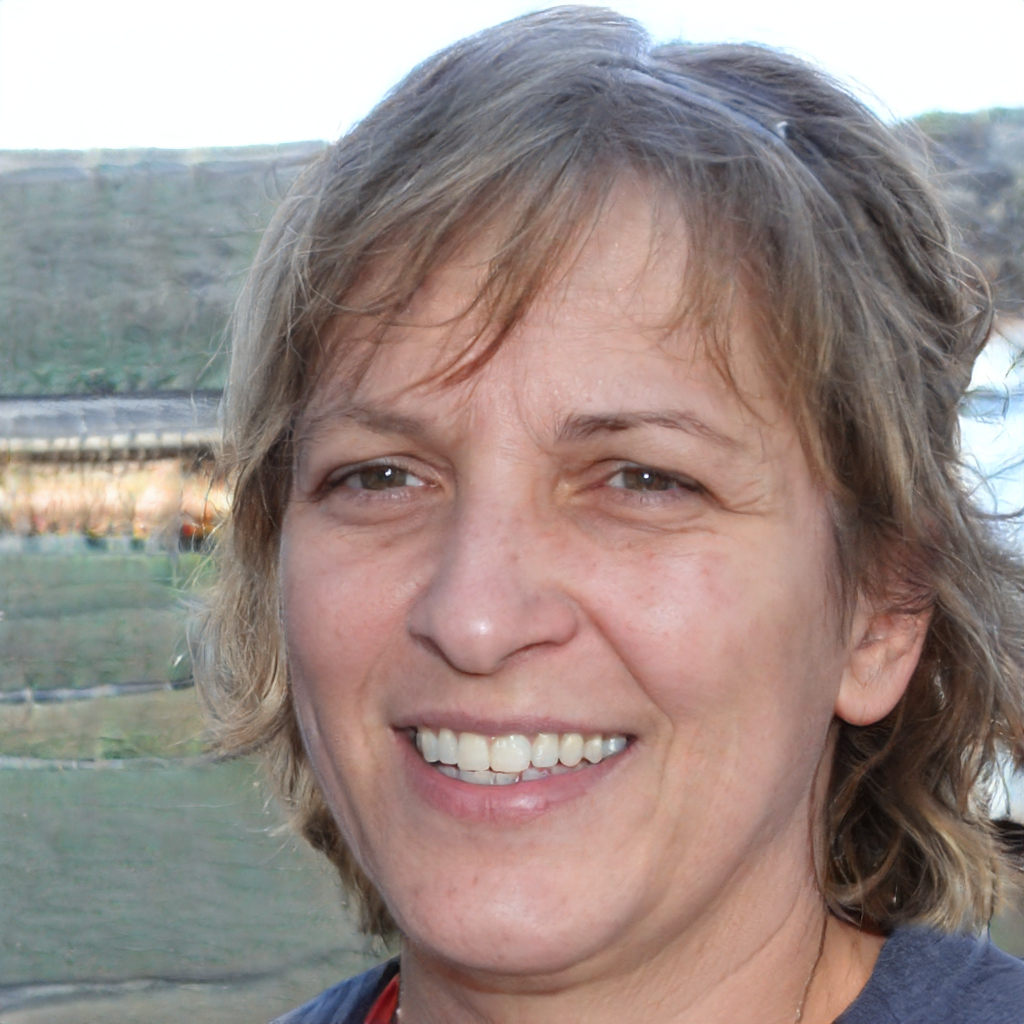
Gender: Female